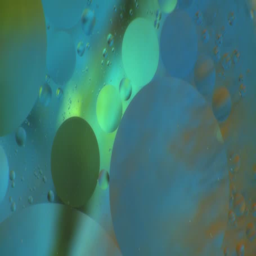
color drops floating in oil and water over a colorful underground with oil painting effect .